Dry fly fishing

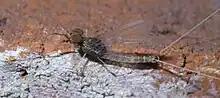
Baetis fly

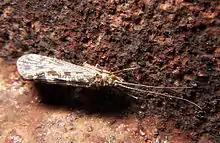
Caddisfly

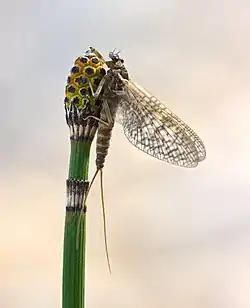
Trico Mayfly

A dry fly is designed to land softly on the surface of the water without breaking it and becoming wetted. It need not be inherently buoyant. They are often oiled or treated with another water repellent. Dry flies are used in freshwater.